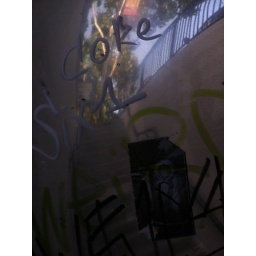
mirror under road